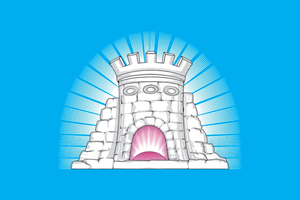
Zaraïsk est une ville de l'oblast de Moscou, en Russie, et le centre administratif du raïon de Zaraïsk. Sa population est de 24 142 habitants en 2014.